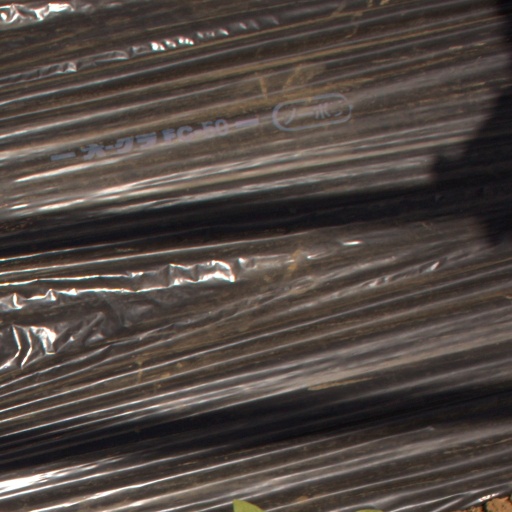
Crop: Jerusalem artichoke